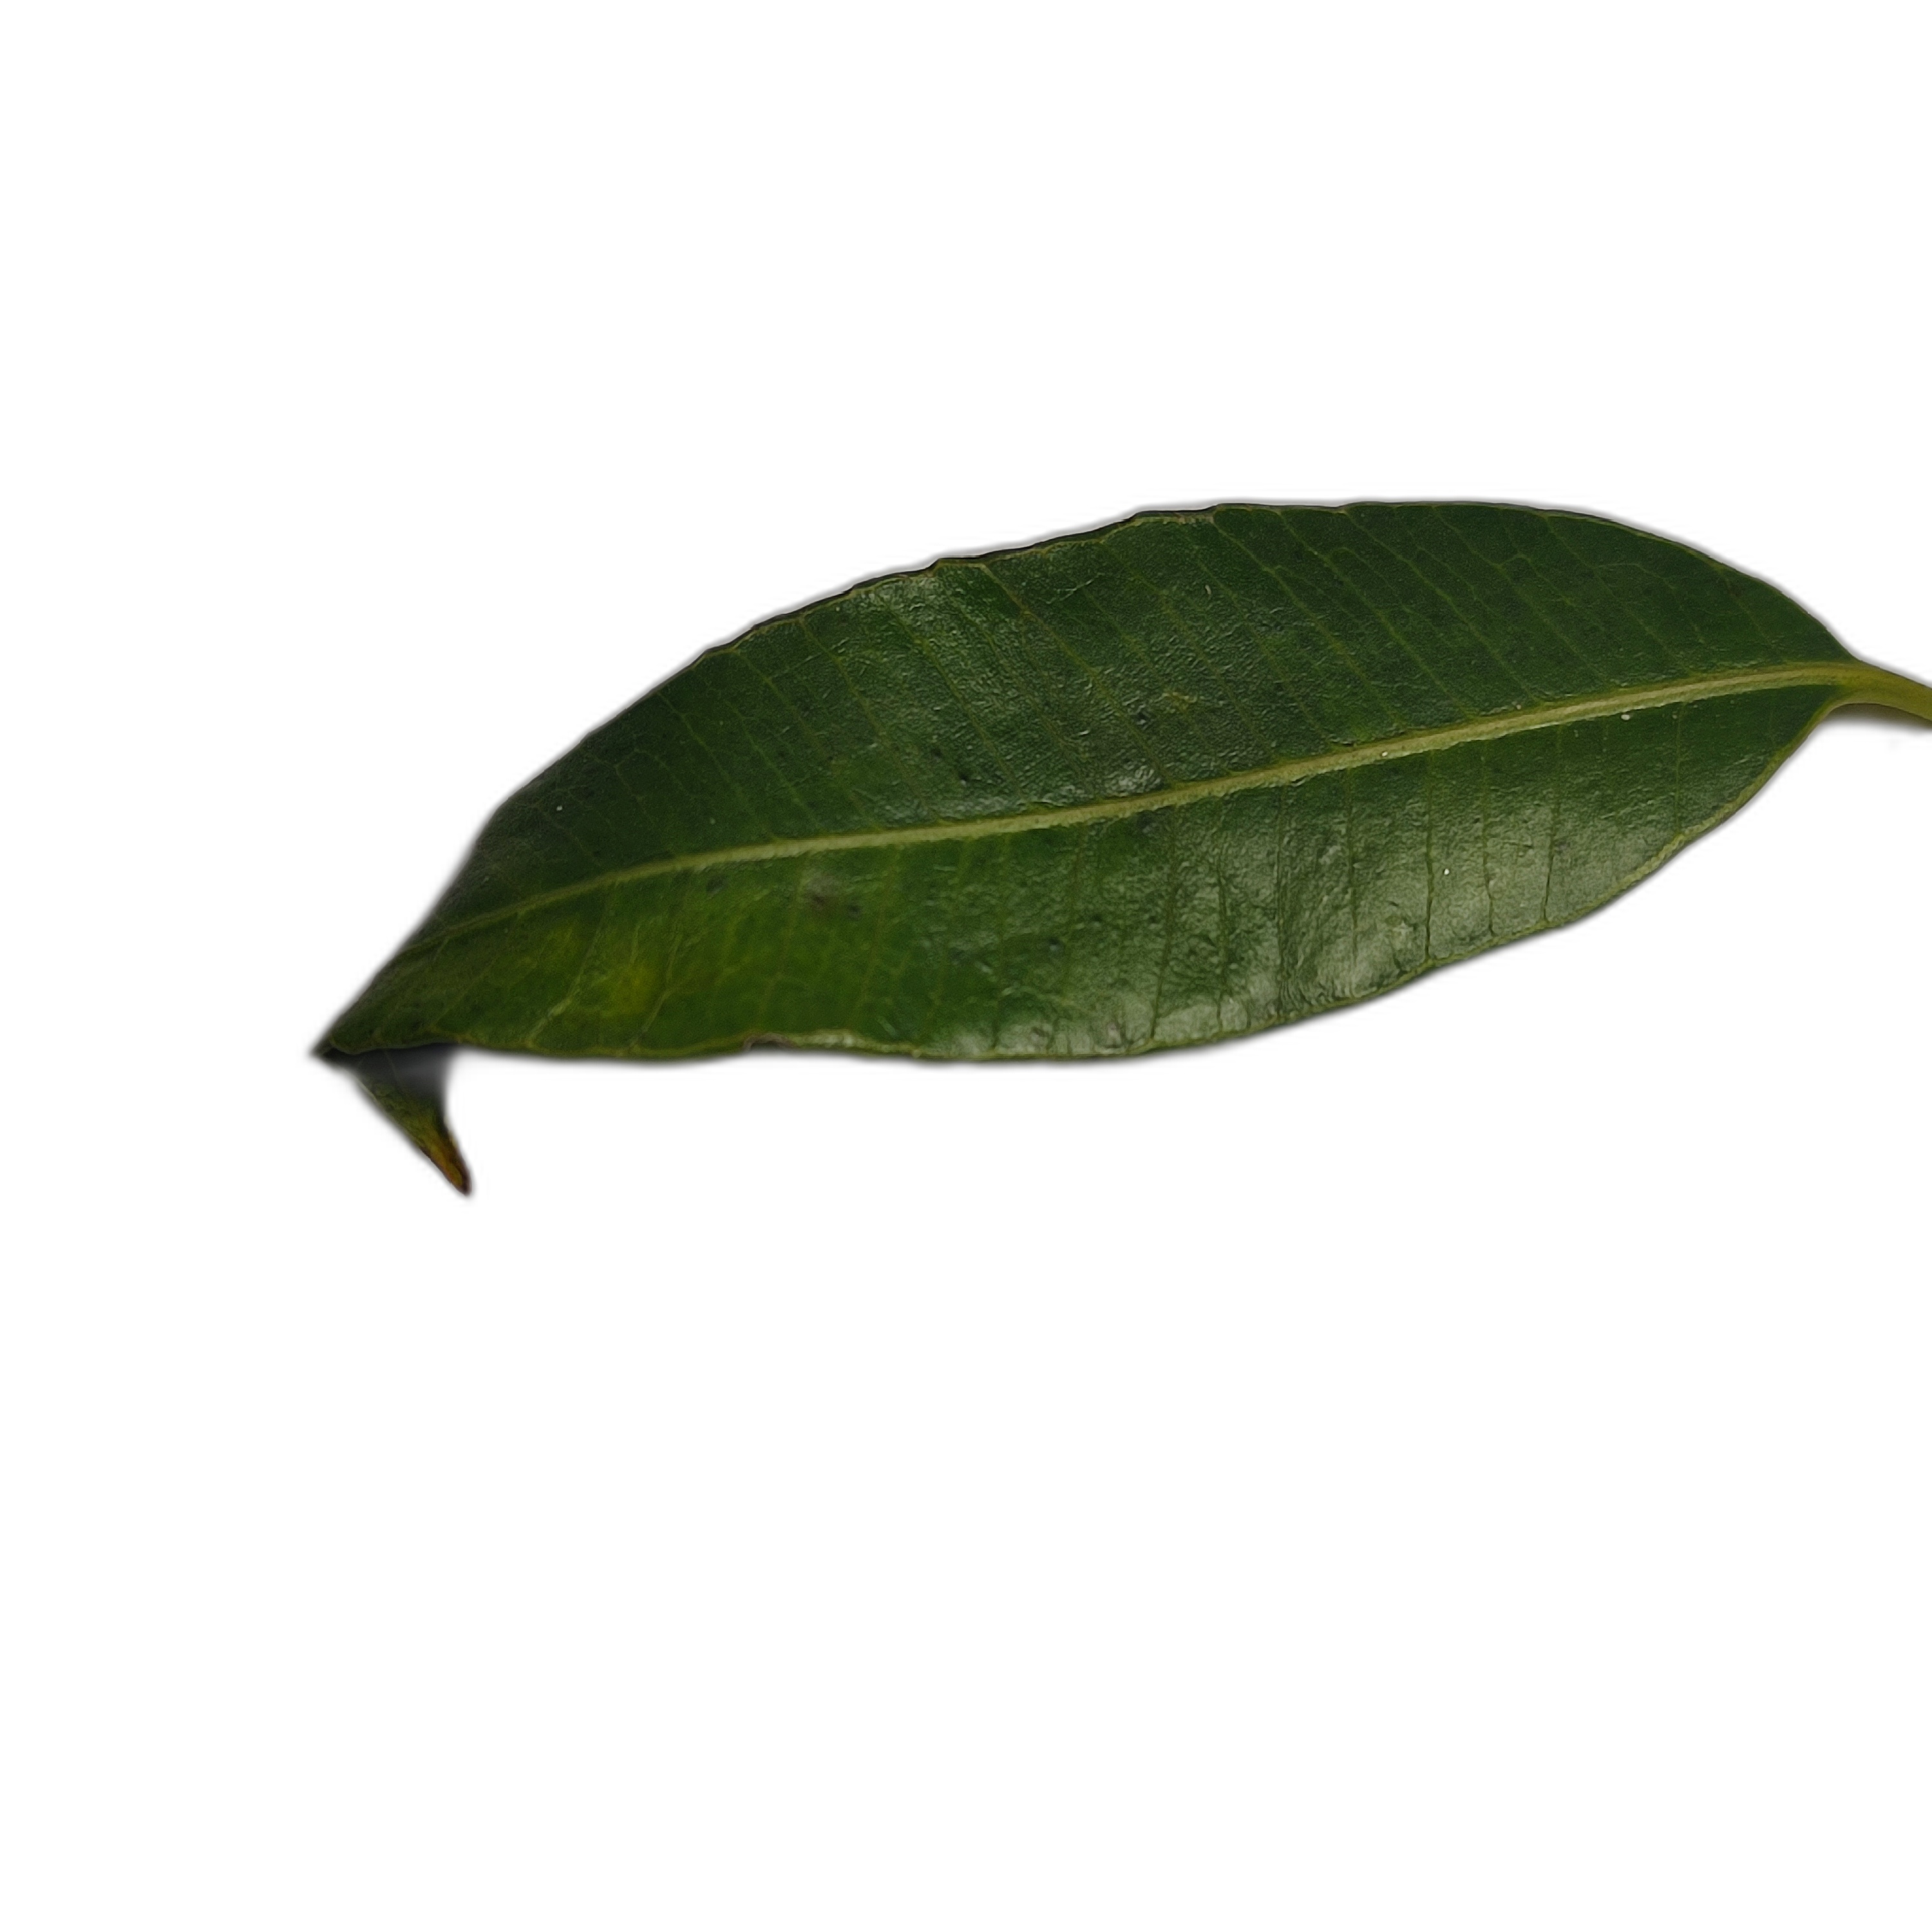
Label: healthy